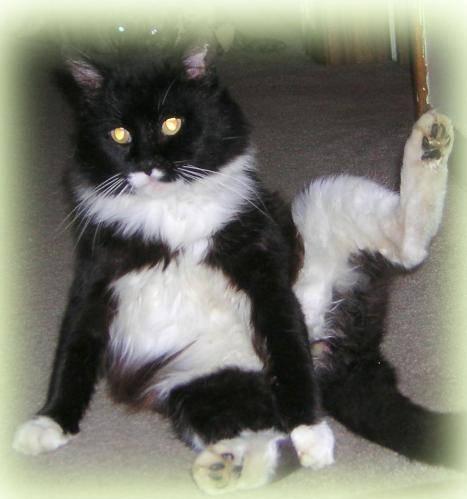
Label: cat